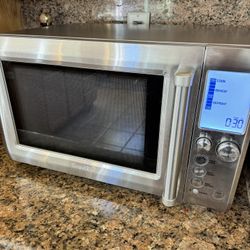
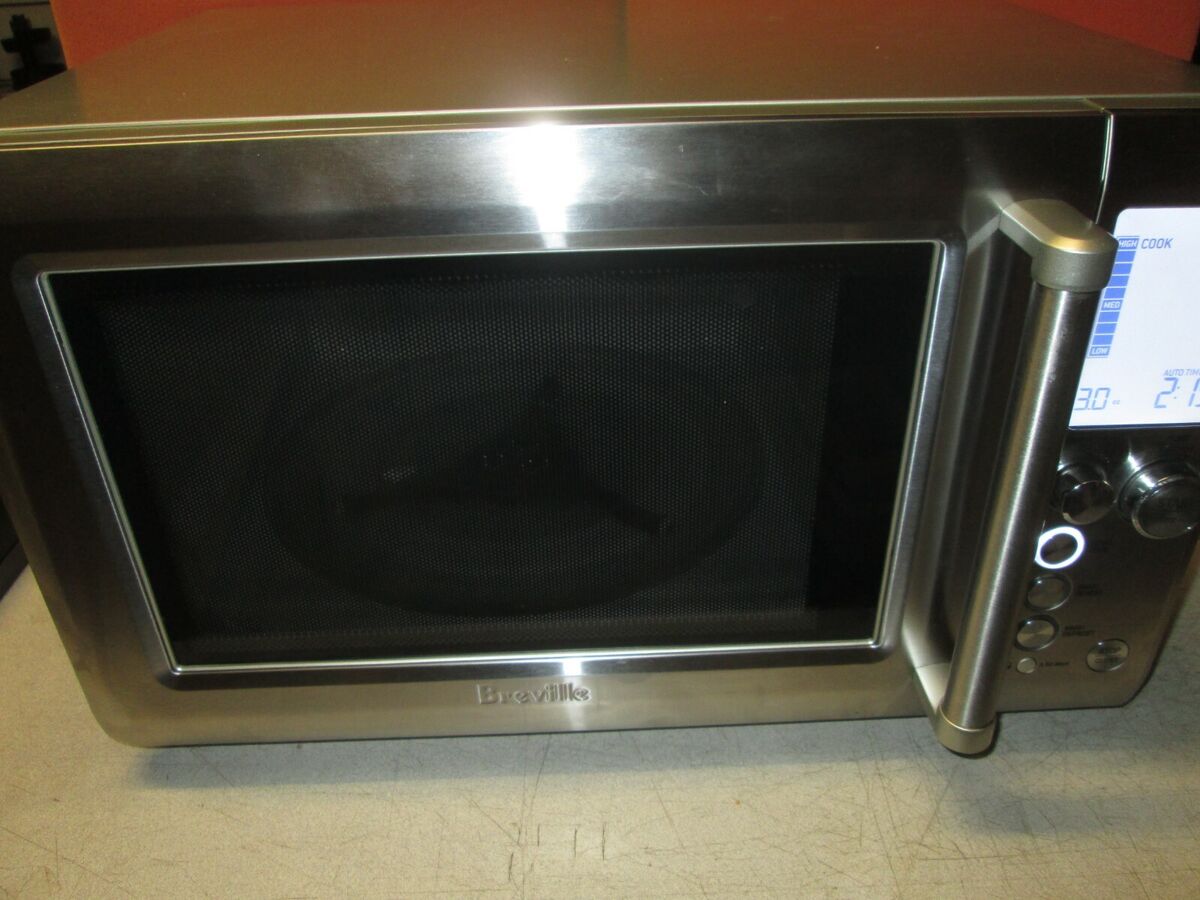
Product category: misc
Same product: yes